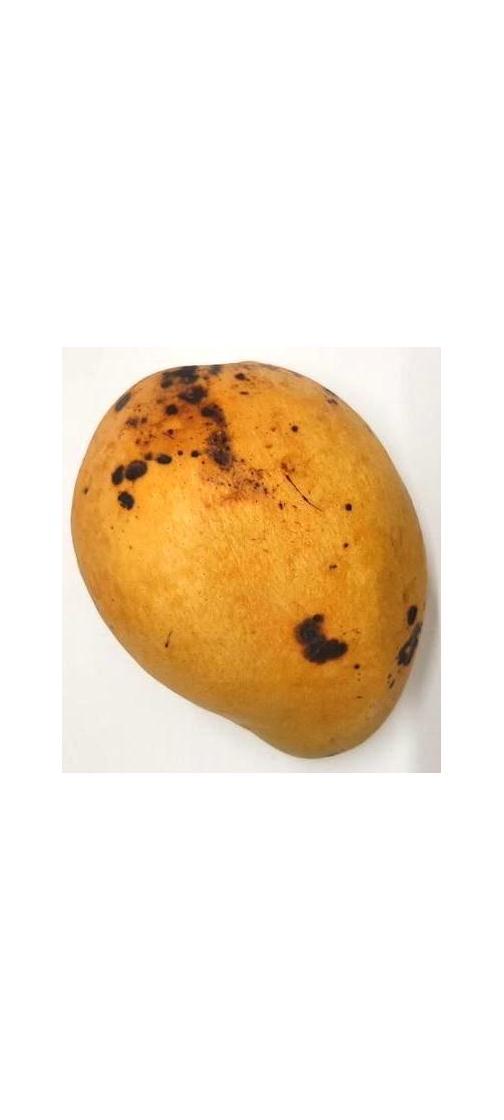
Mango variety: Bari-11